Star Fox 2

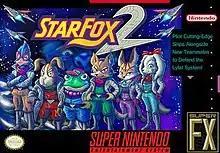
Box art used on SNES Classic Edition

Star Fox 2 is a rail shooter game developed by Nintendo and Argonaut Software and published by Nintendo for the Super Nintendo Entertainment System (SNES). It was completed in 1995 but did not see an official release until 2017 on the Super NES Classic Edition.